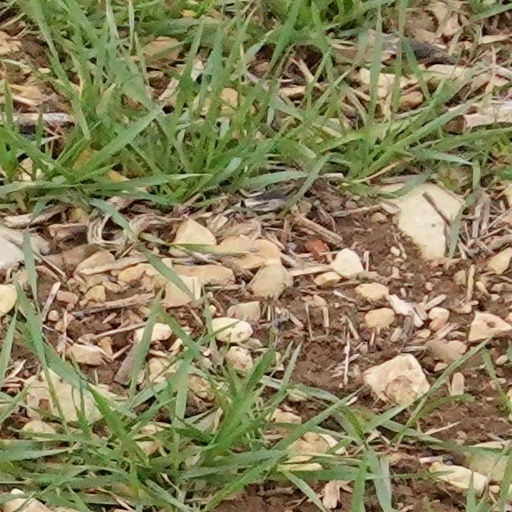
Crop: wheat